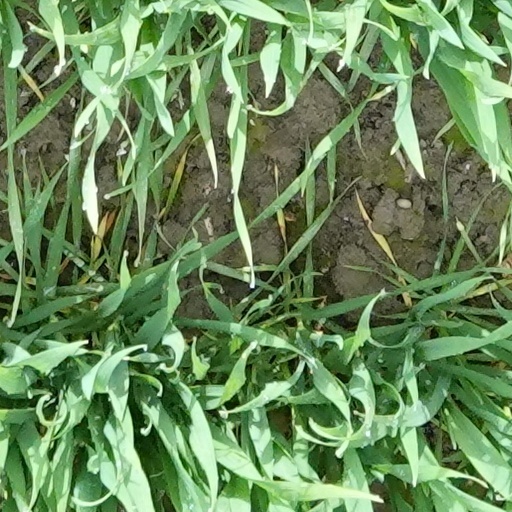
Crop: wheat